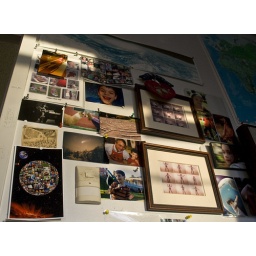
picture wall in my office at sunset